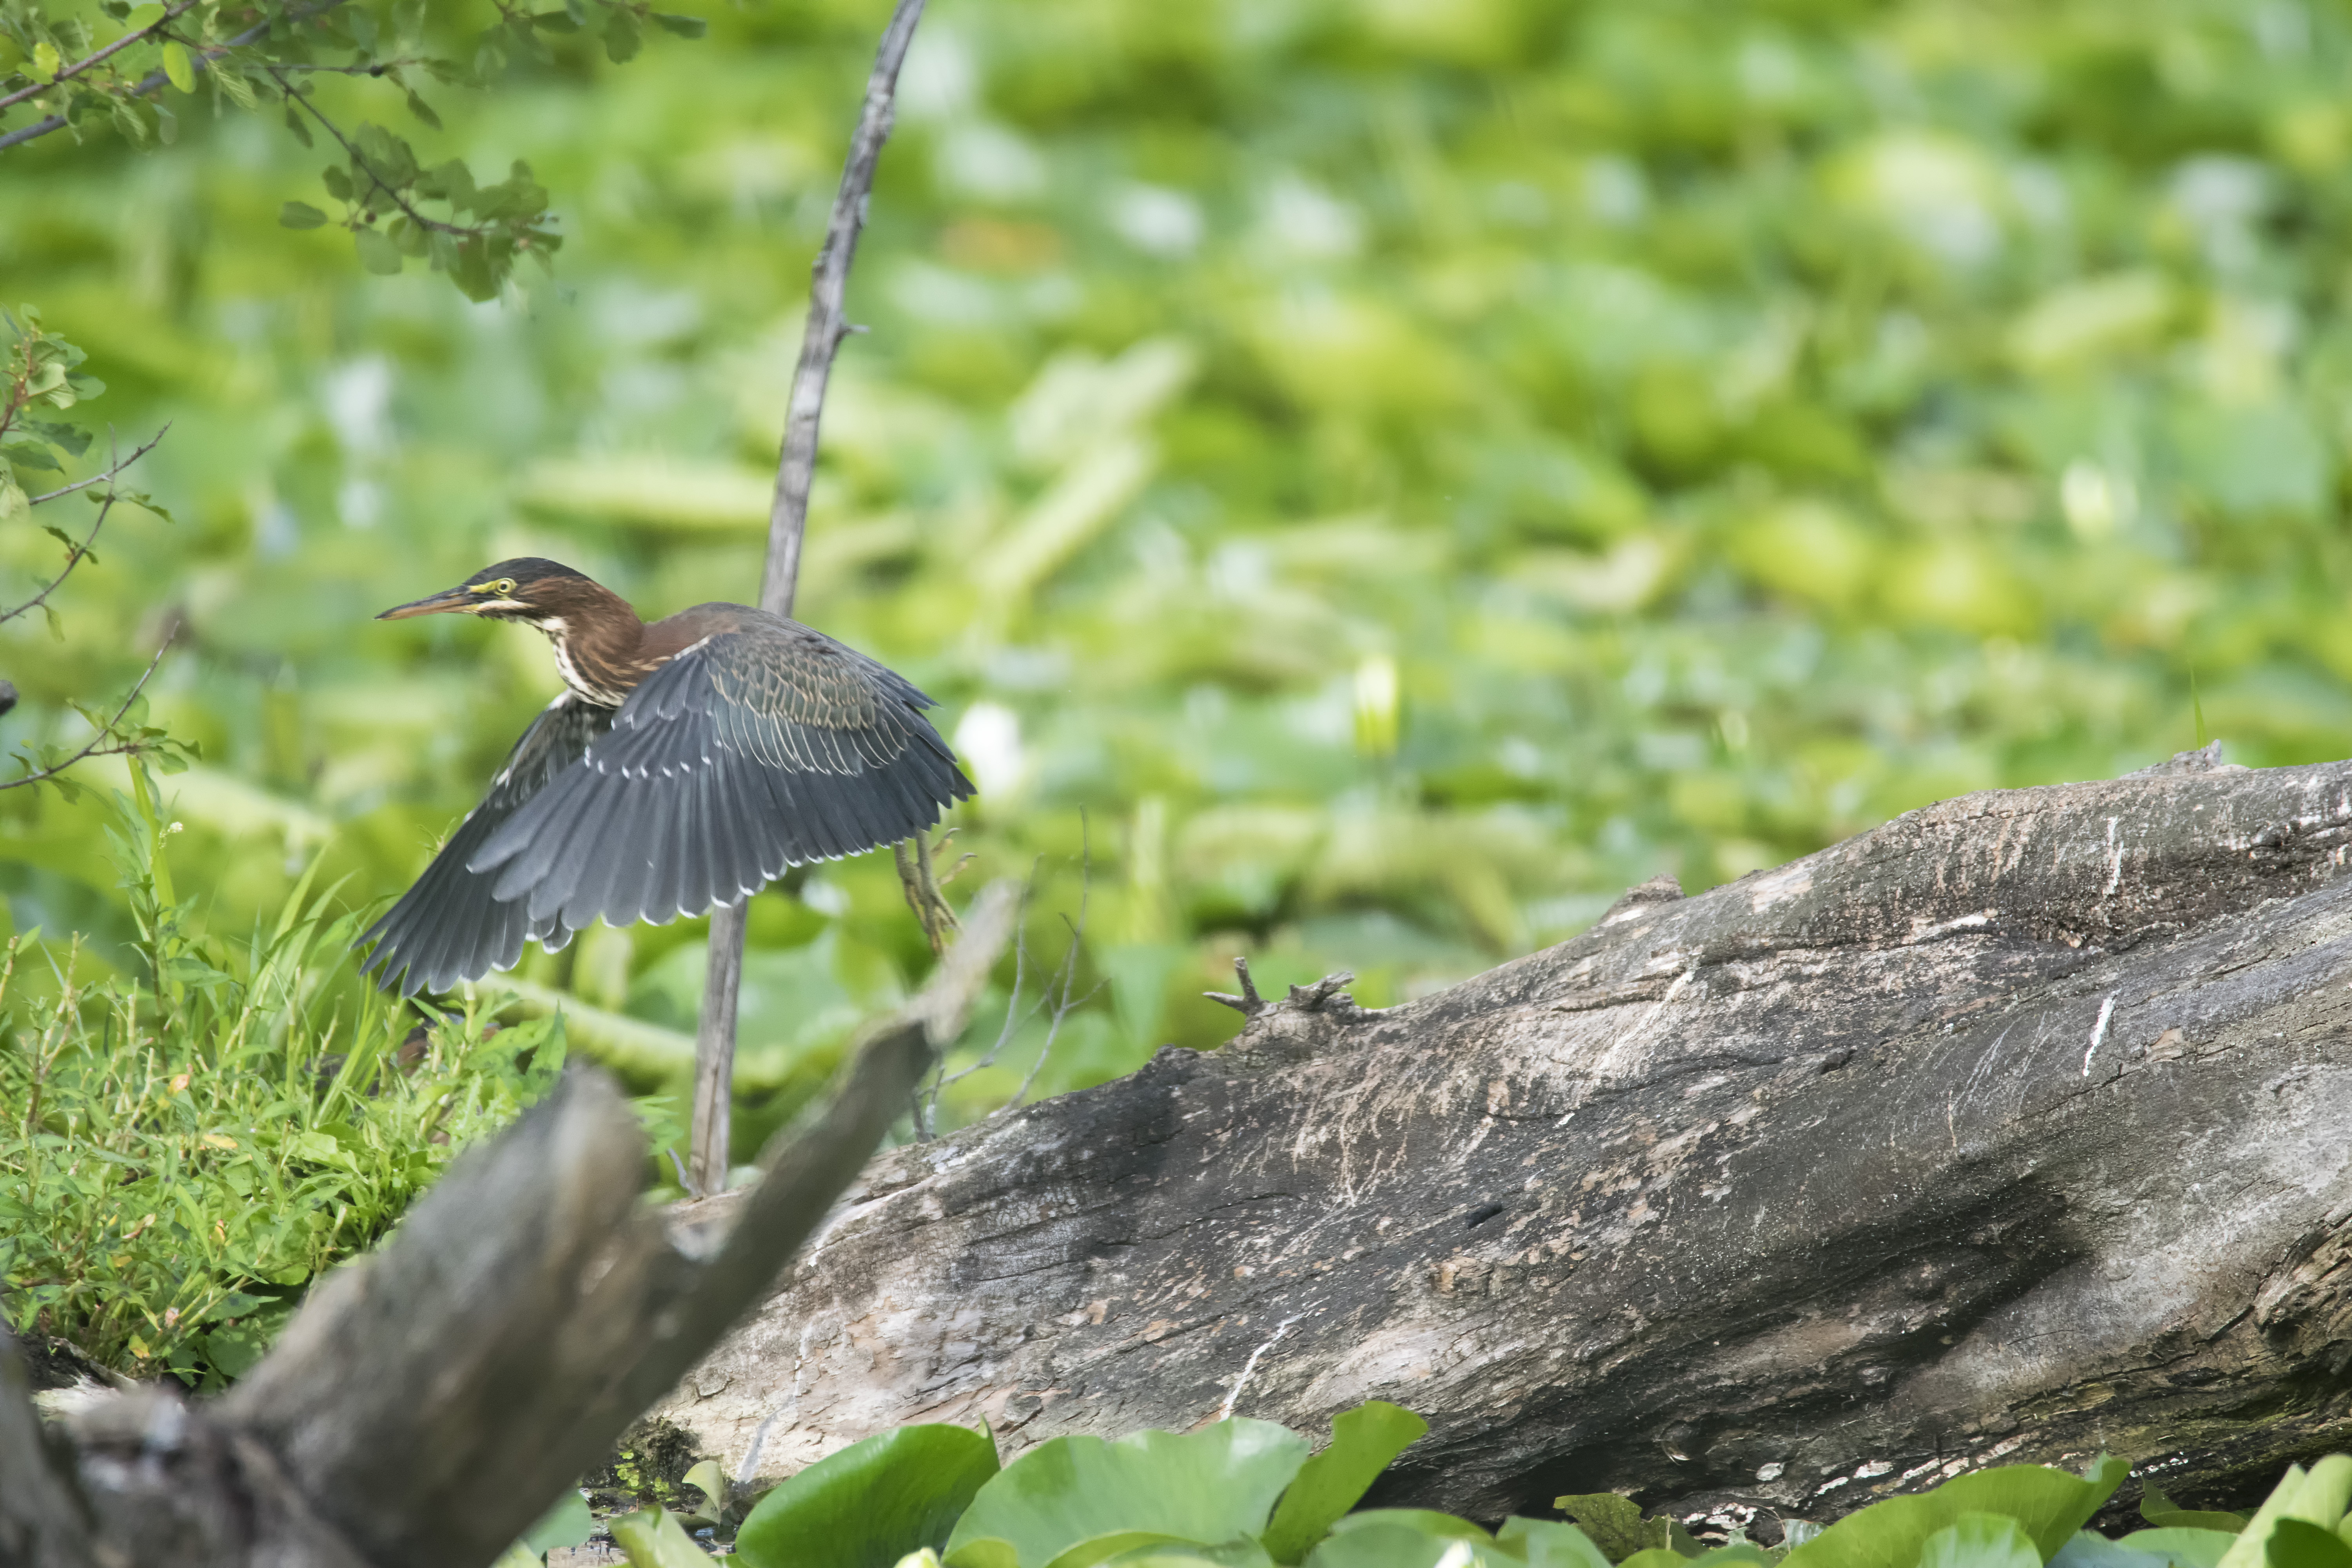
nature, bird, flower, wildlife, green, beak, fauna, canada, vert, quebec, habitat, heron, sherbrooke, oiseau, perching bird